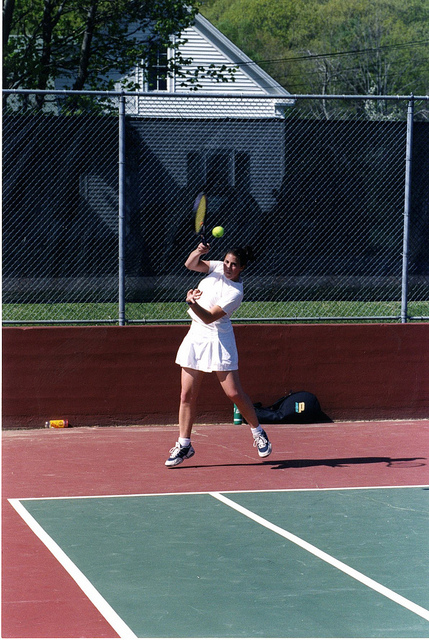
một người phụ nữ đang xoay người để đánh quả bóng tennis